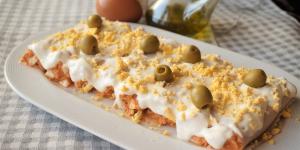
canelones de verano